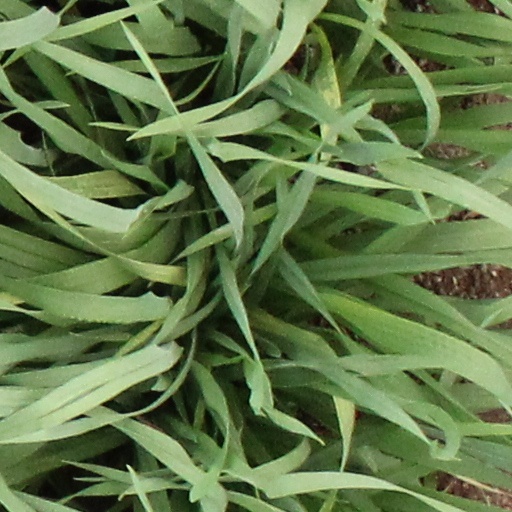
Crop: wheat